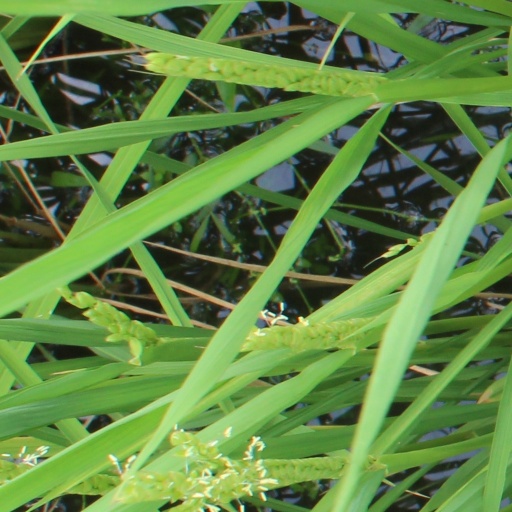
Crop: rice